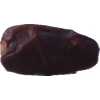
Label: dates